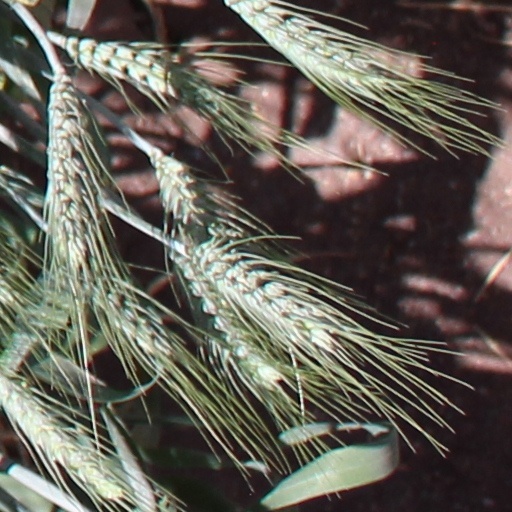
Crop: wheat